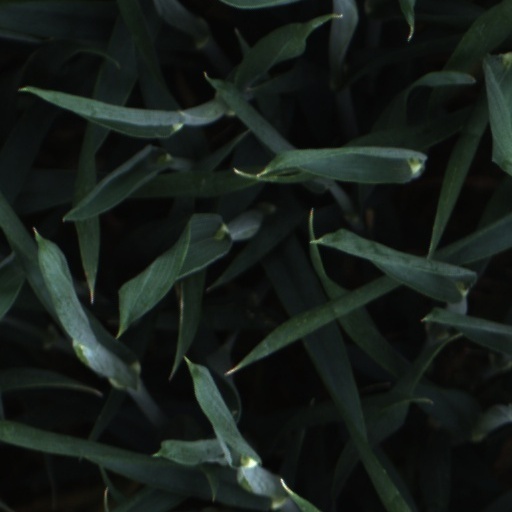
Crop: wheat